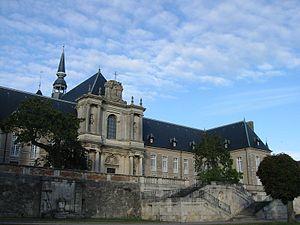
Description: Façade de la Chartreuse de Bosserville à Art-sur-Meurthe Auteur: François BERNARDIN
La liste des chartreuses recense, par ordre alphabétique, toutes les chartreuses du monde actuellement habitées ou non par des moniales chartreuses ou moines chartreux.
La Chartreuse de Bosserville est une ancienne et importante chartreuse de style classique érigée au XVIIᵉ siècle en Lorraine, sur une rive de la Meurthe, dans l'actuelle commune d'Art-sur-Meurthe, au sud de Nancy.
Giovan Betto est un architecte italien des XVIIᵉ siècle et XVIIIᵉ siècle, né en 1642 à Riva Valdobbia en Valsesia, et mort à Nancy le 9 juin 1722. Spécialisé dans l'architecture religieuse, il travailla essentiellement en Lorraine, d'abord pour différents ordres religieux, puis en tant qu'architecte attitré à la cour du Duché de Lorraine, à partir de 1703, au service du duc Léopold Iᵉʳ.
Art-sur-Meurthe est une commune française située dans le département de Meurthe-et-Moselle en région Grand Est.